Honda Stepwgn

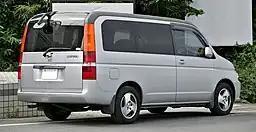

The second-generation Stepwgn debuted in April 2001, largely based on the first generation. It used a design geared towards families with children. The Stepwgn retained the sliding door located on one side, and its seating allowed for four different seating arrangements: "play mode" (sitting opposite each other), "food mode", "sleep mode", and "cargo mode" (wherein the second row of seats is folded flat). A 2.0L Honda K20A i-VTEC engine provided the second-generation Stepwgn with , improving both driving performance and fuel economy. Some parts were stiffened in order to further enhance driving performance.